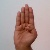
The image shows a hand gesture representing the letter 'B' in Indian Sign Language.